Szymon Sajnok

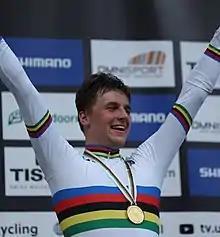
Sajnok in 2018.

Szymon Wojciech Sajnok (born 24 August 1997) is a Polish road and track cyclist, who last rode for UCI ProTeam .